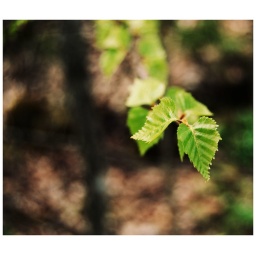
In a forest near my house